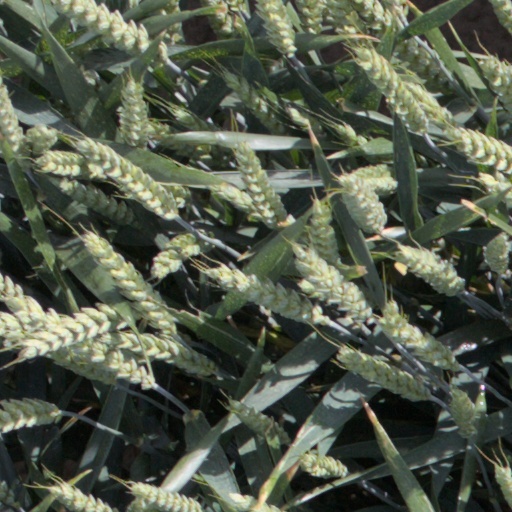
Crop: wheat